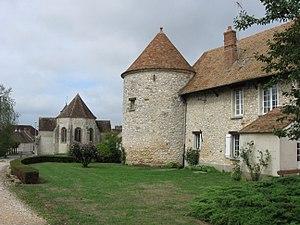
La ferme du château et l'église Saint-Nicolas de Valence-en-Brie. (Seine-et-Marne, région Île-de-France).
Valence-en-Brie est une commune française située dans le département de Seine-et-Marne en région Île-de-France.